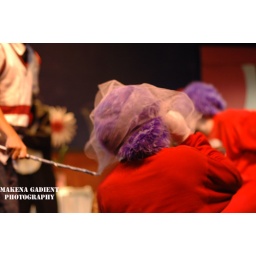
cat in the hat 20